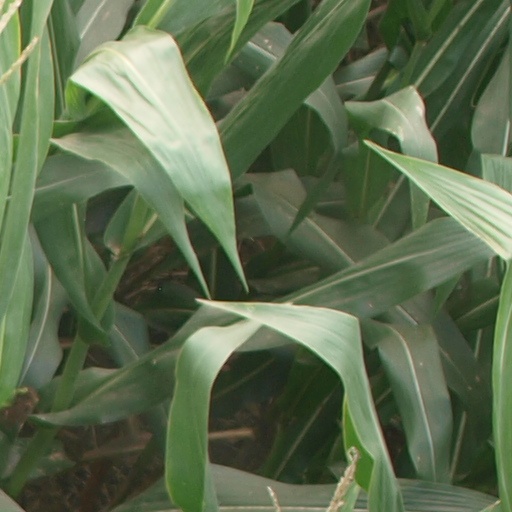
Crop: maize; corn